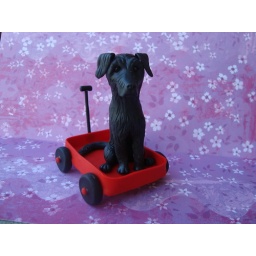
Dog in a red wagon cake topper